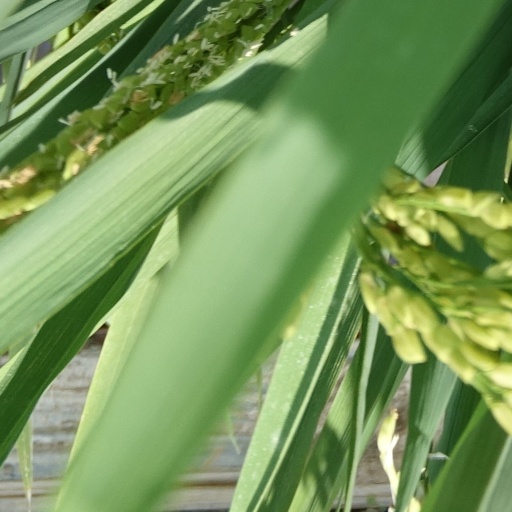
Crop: rice